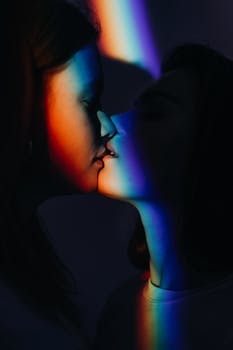
Label: No Watermark